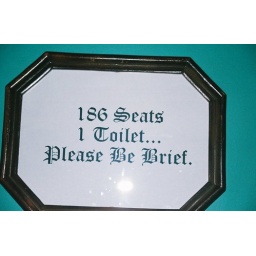
A sign inside of the only bathroom in a movie theater.